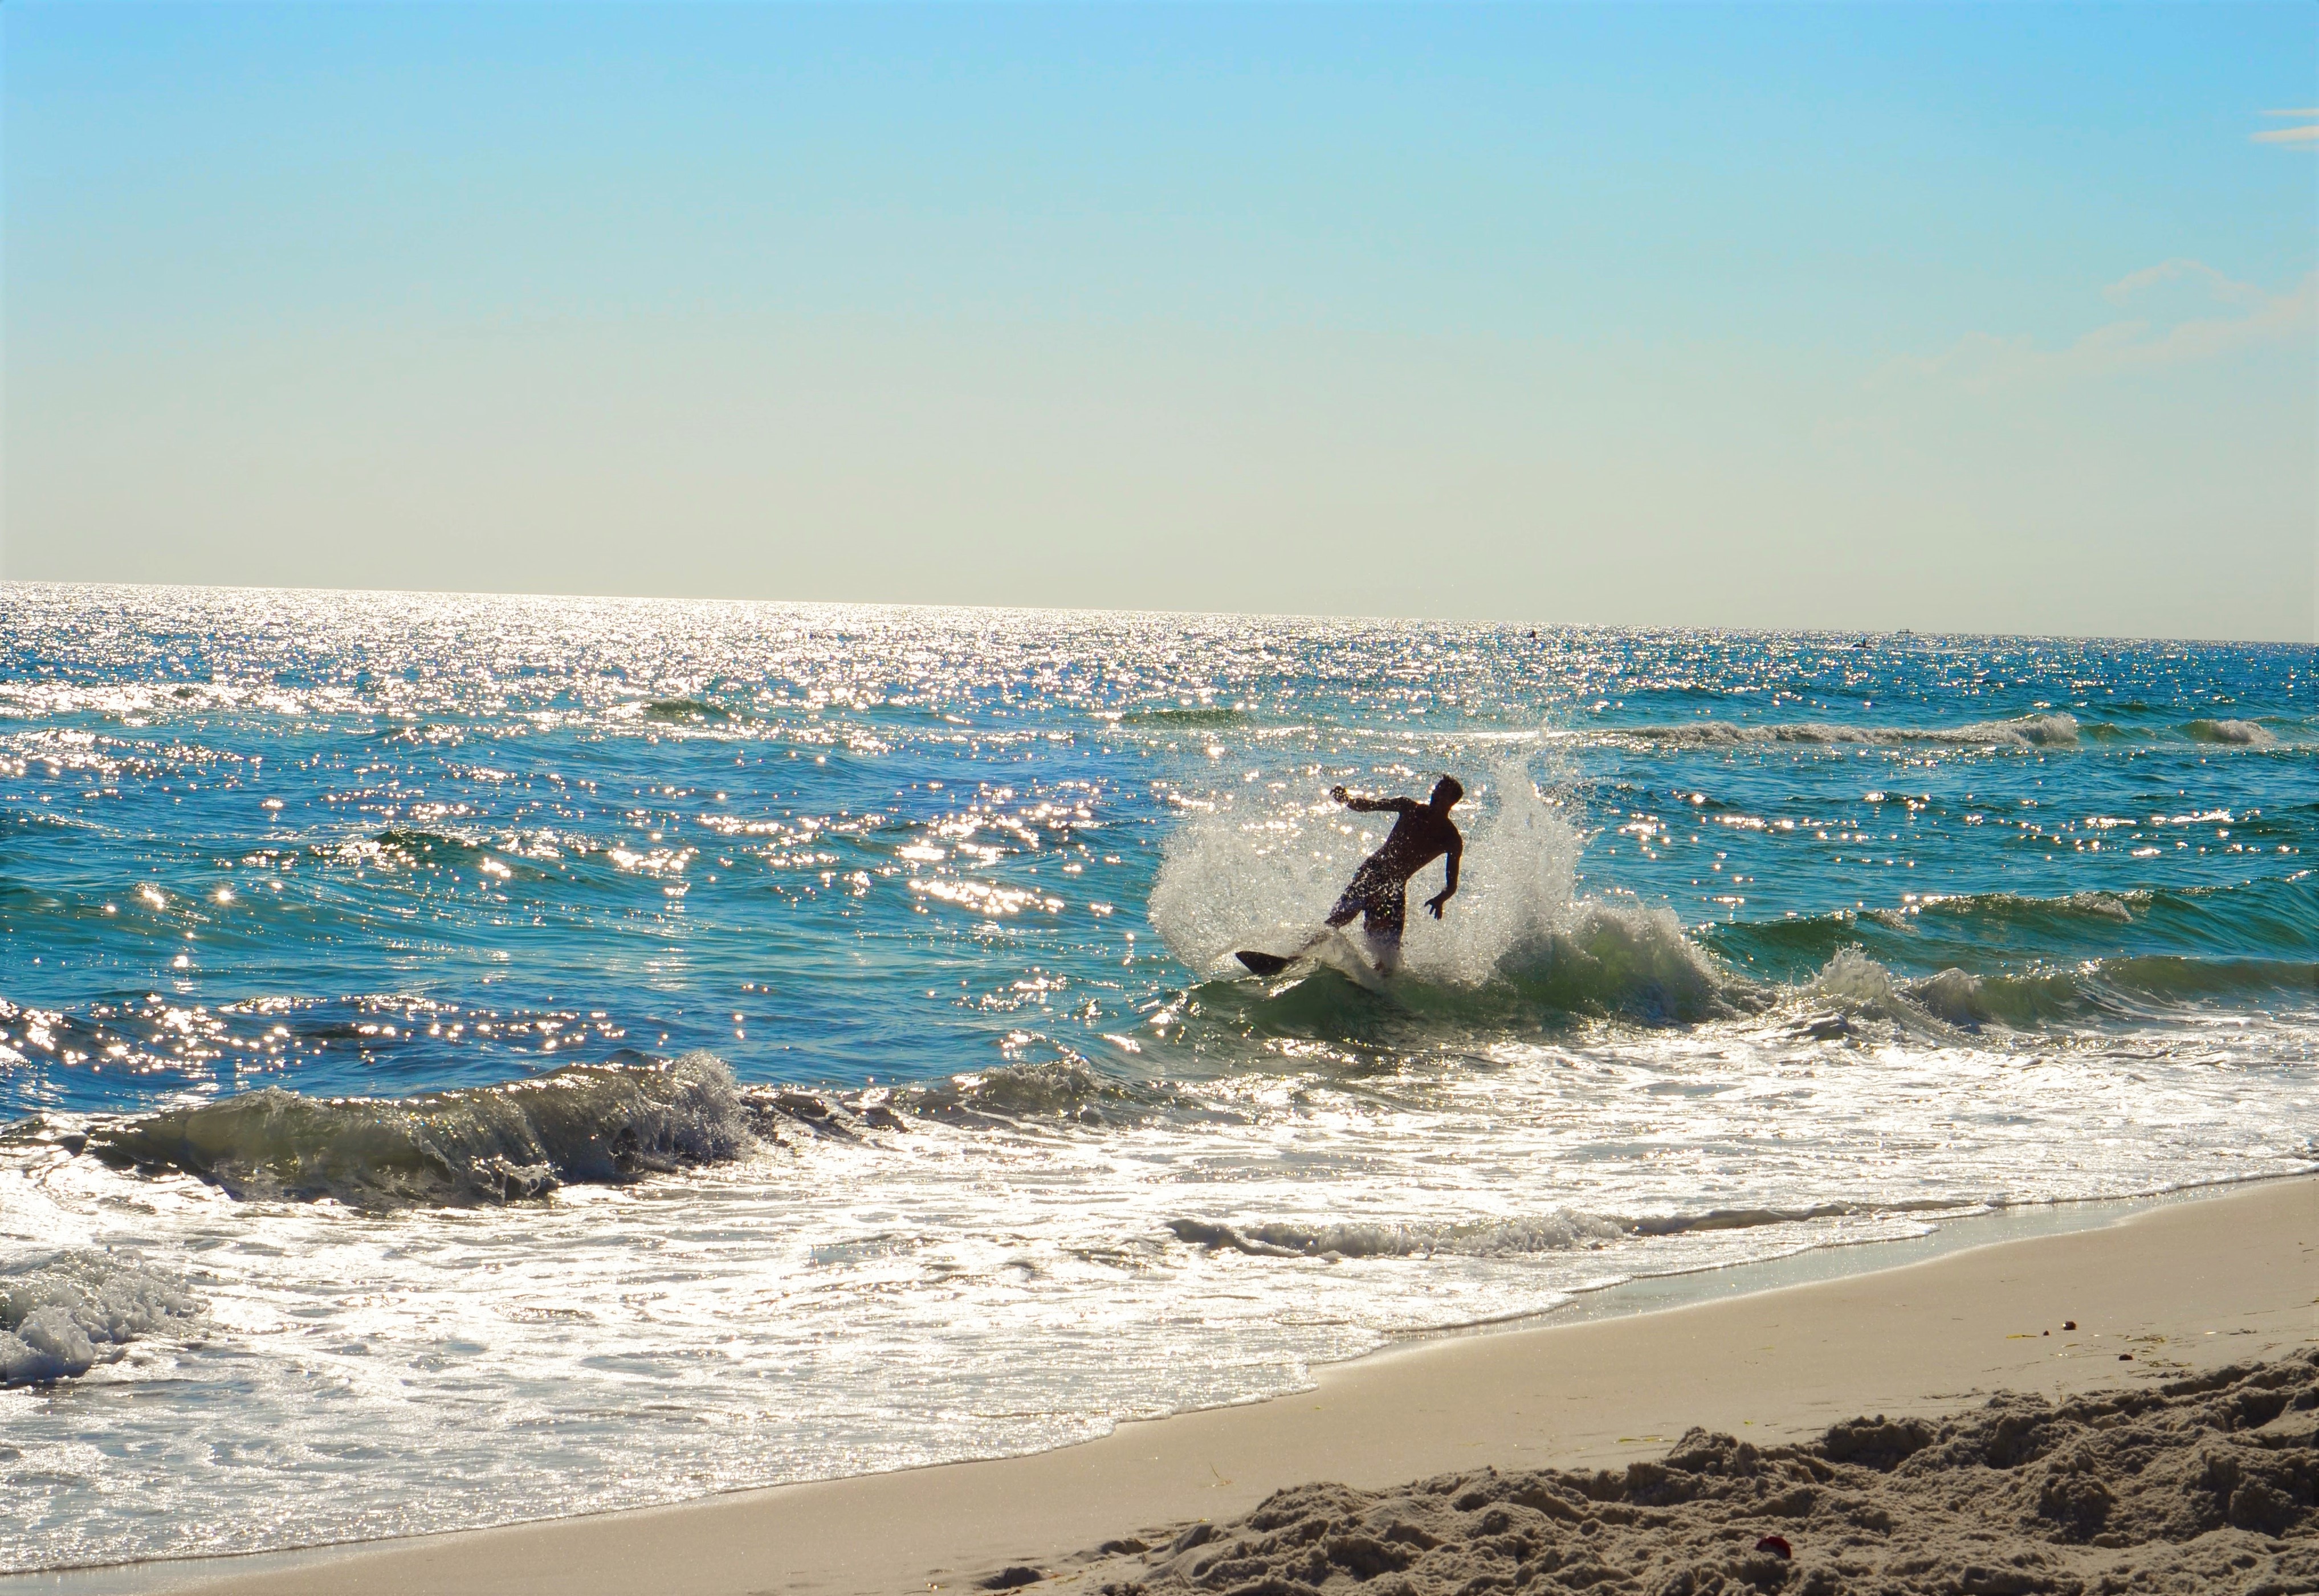
beach, sea, coast, sand, ocean, shore, wave, surfing, surfboard, body of water, sports, cape, water sport, wind wave, boardsport, surfing equipment and supplies, surface water sports